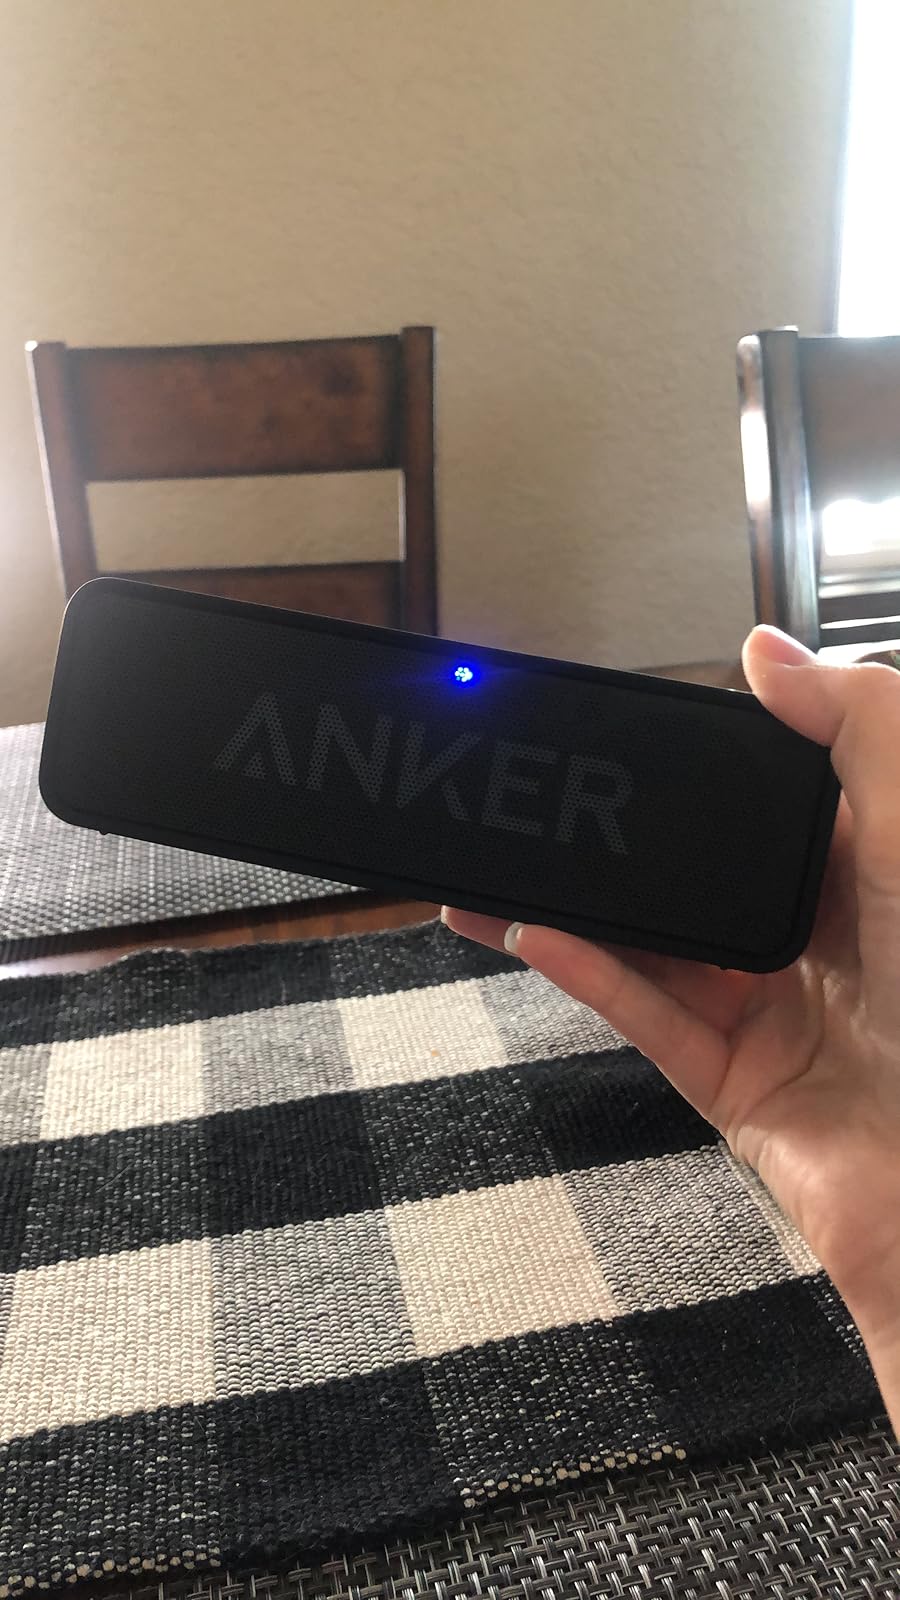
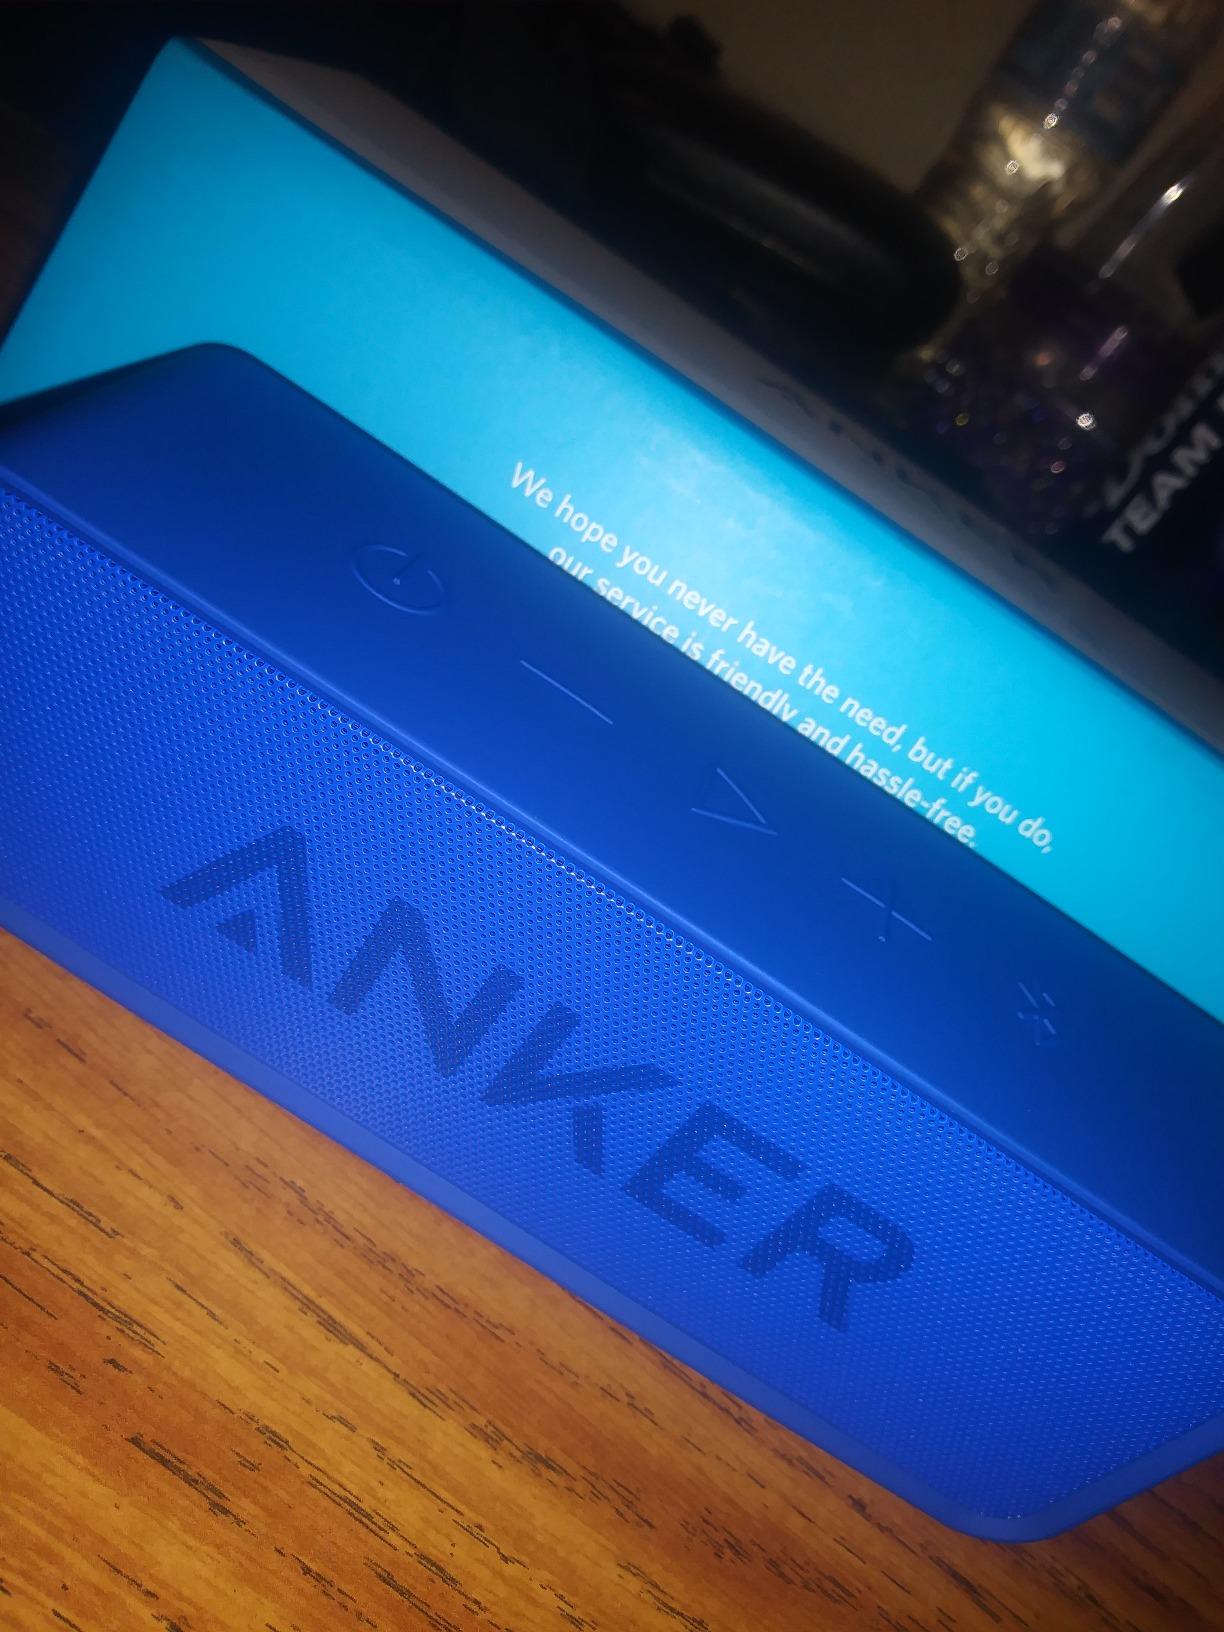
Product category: speaker
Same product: no